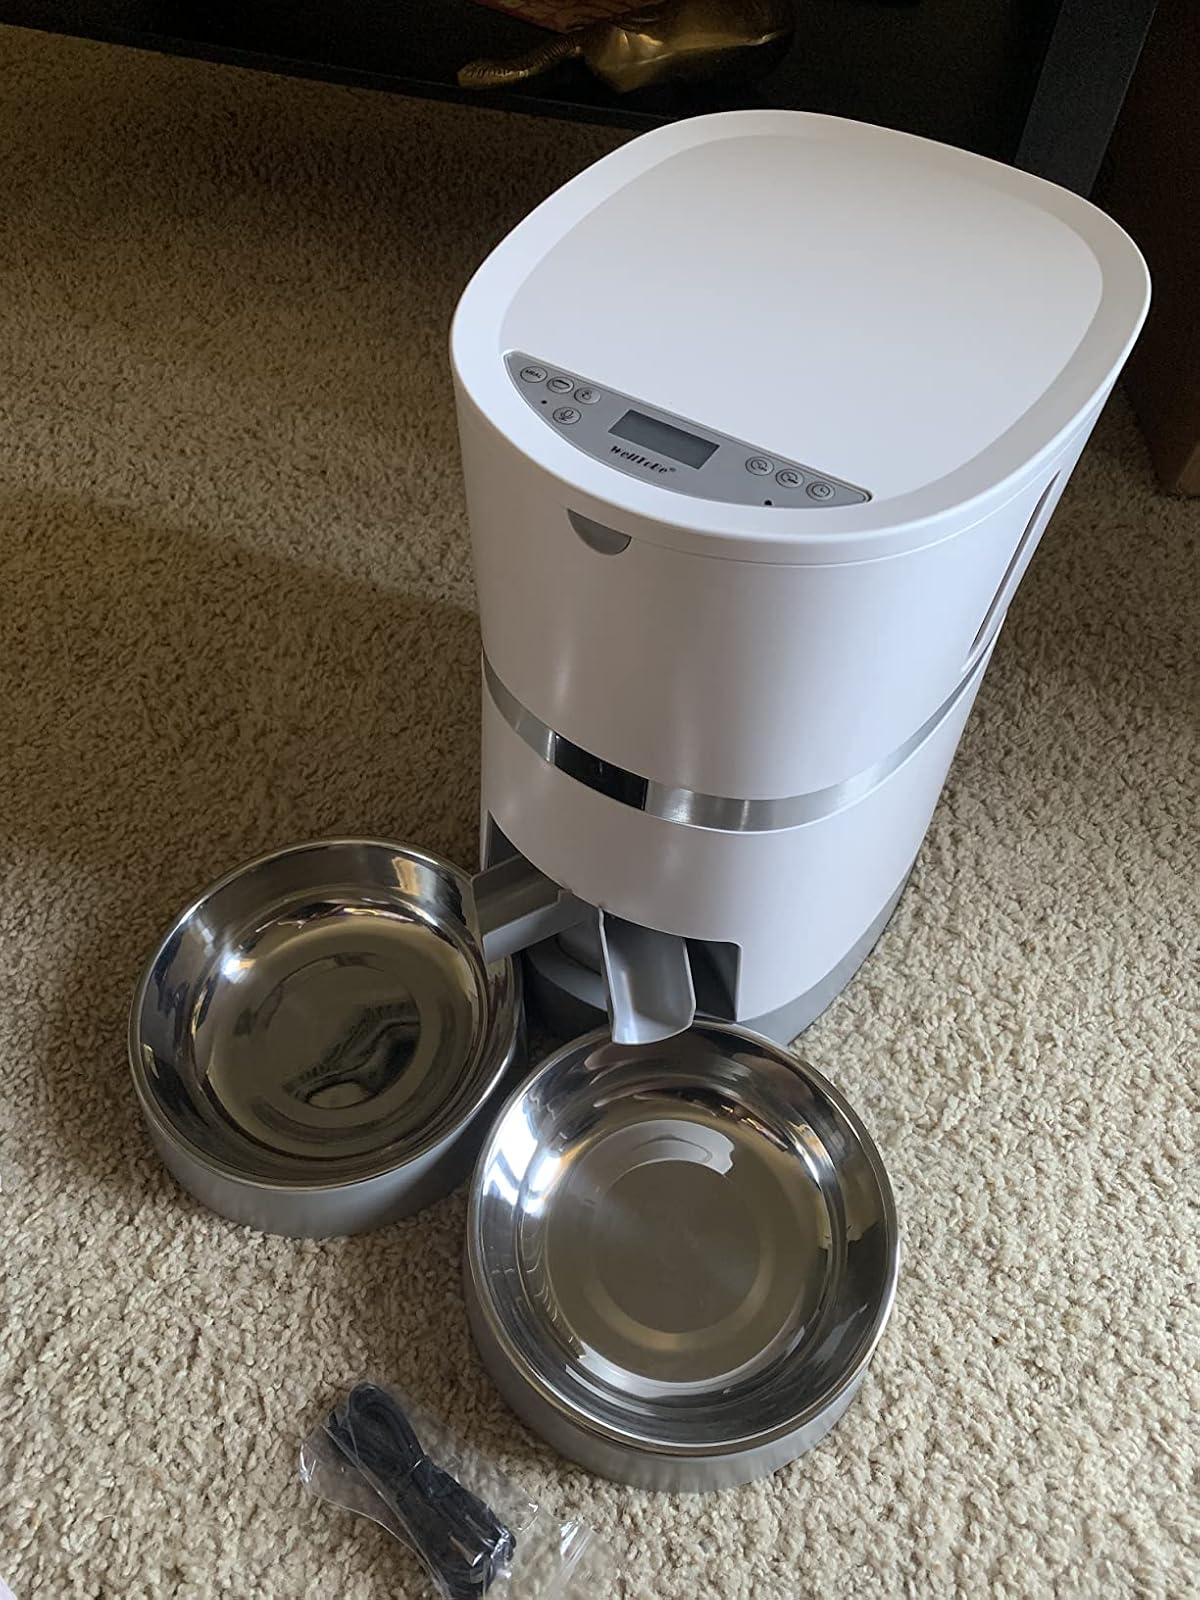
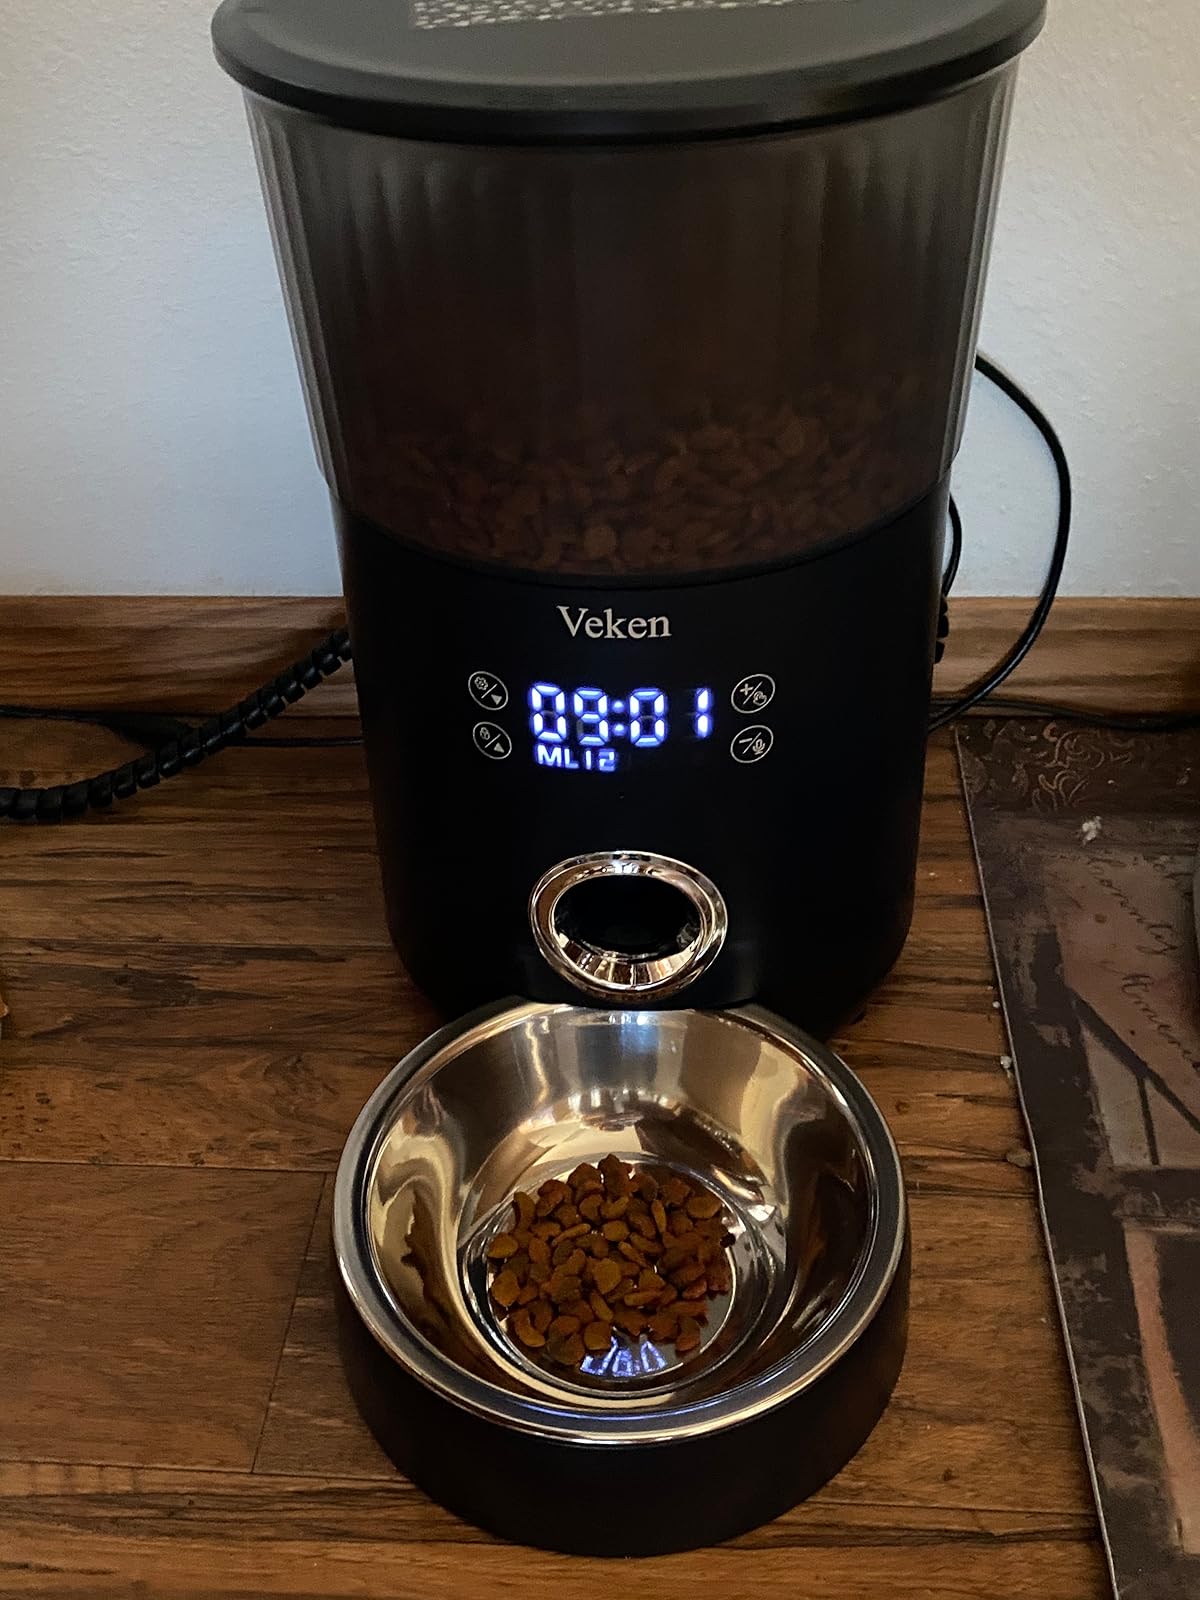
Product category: items_feeder
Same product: no